The Changing Light at Sandover

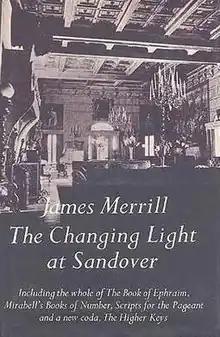
Front cover of the first single-volume edition (November 1982) showing the ballroom of James Merrill's childhood home in the 1930s

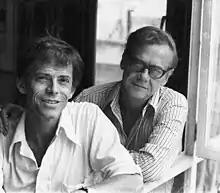
James Merrill and David Jackson at home in Athens, Greece, 1973

The Changing Light at Sandover is a 560-page epic poem by James Merrill (1926–1995). Sometimes described as a postmodern apocalyptic epic, the poem was published in three volumes from 1976 to 1980, and as one volume "with a new coda" by Atheneum (Charles Scribner's Sons) in 1982.